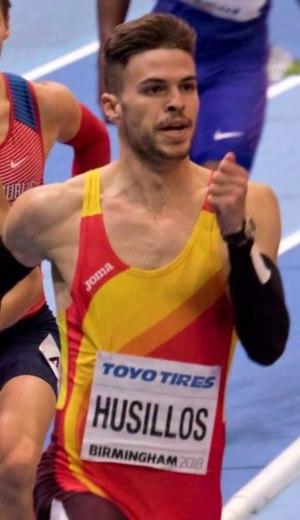
Óscar Husillos Domingo est un athlète espagnol, spécialiste du 400 m.